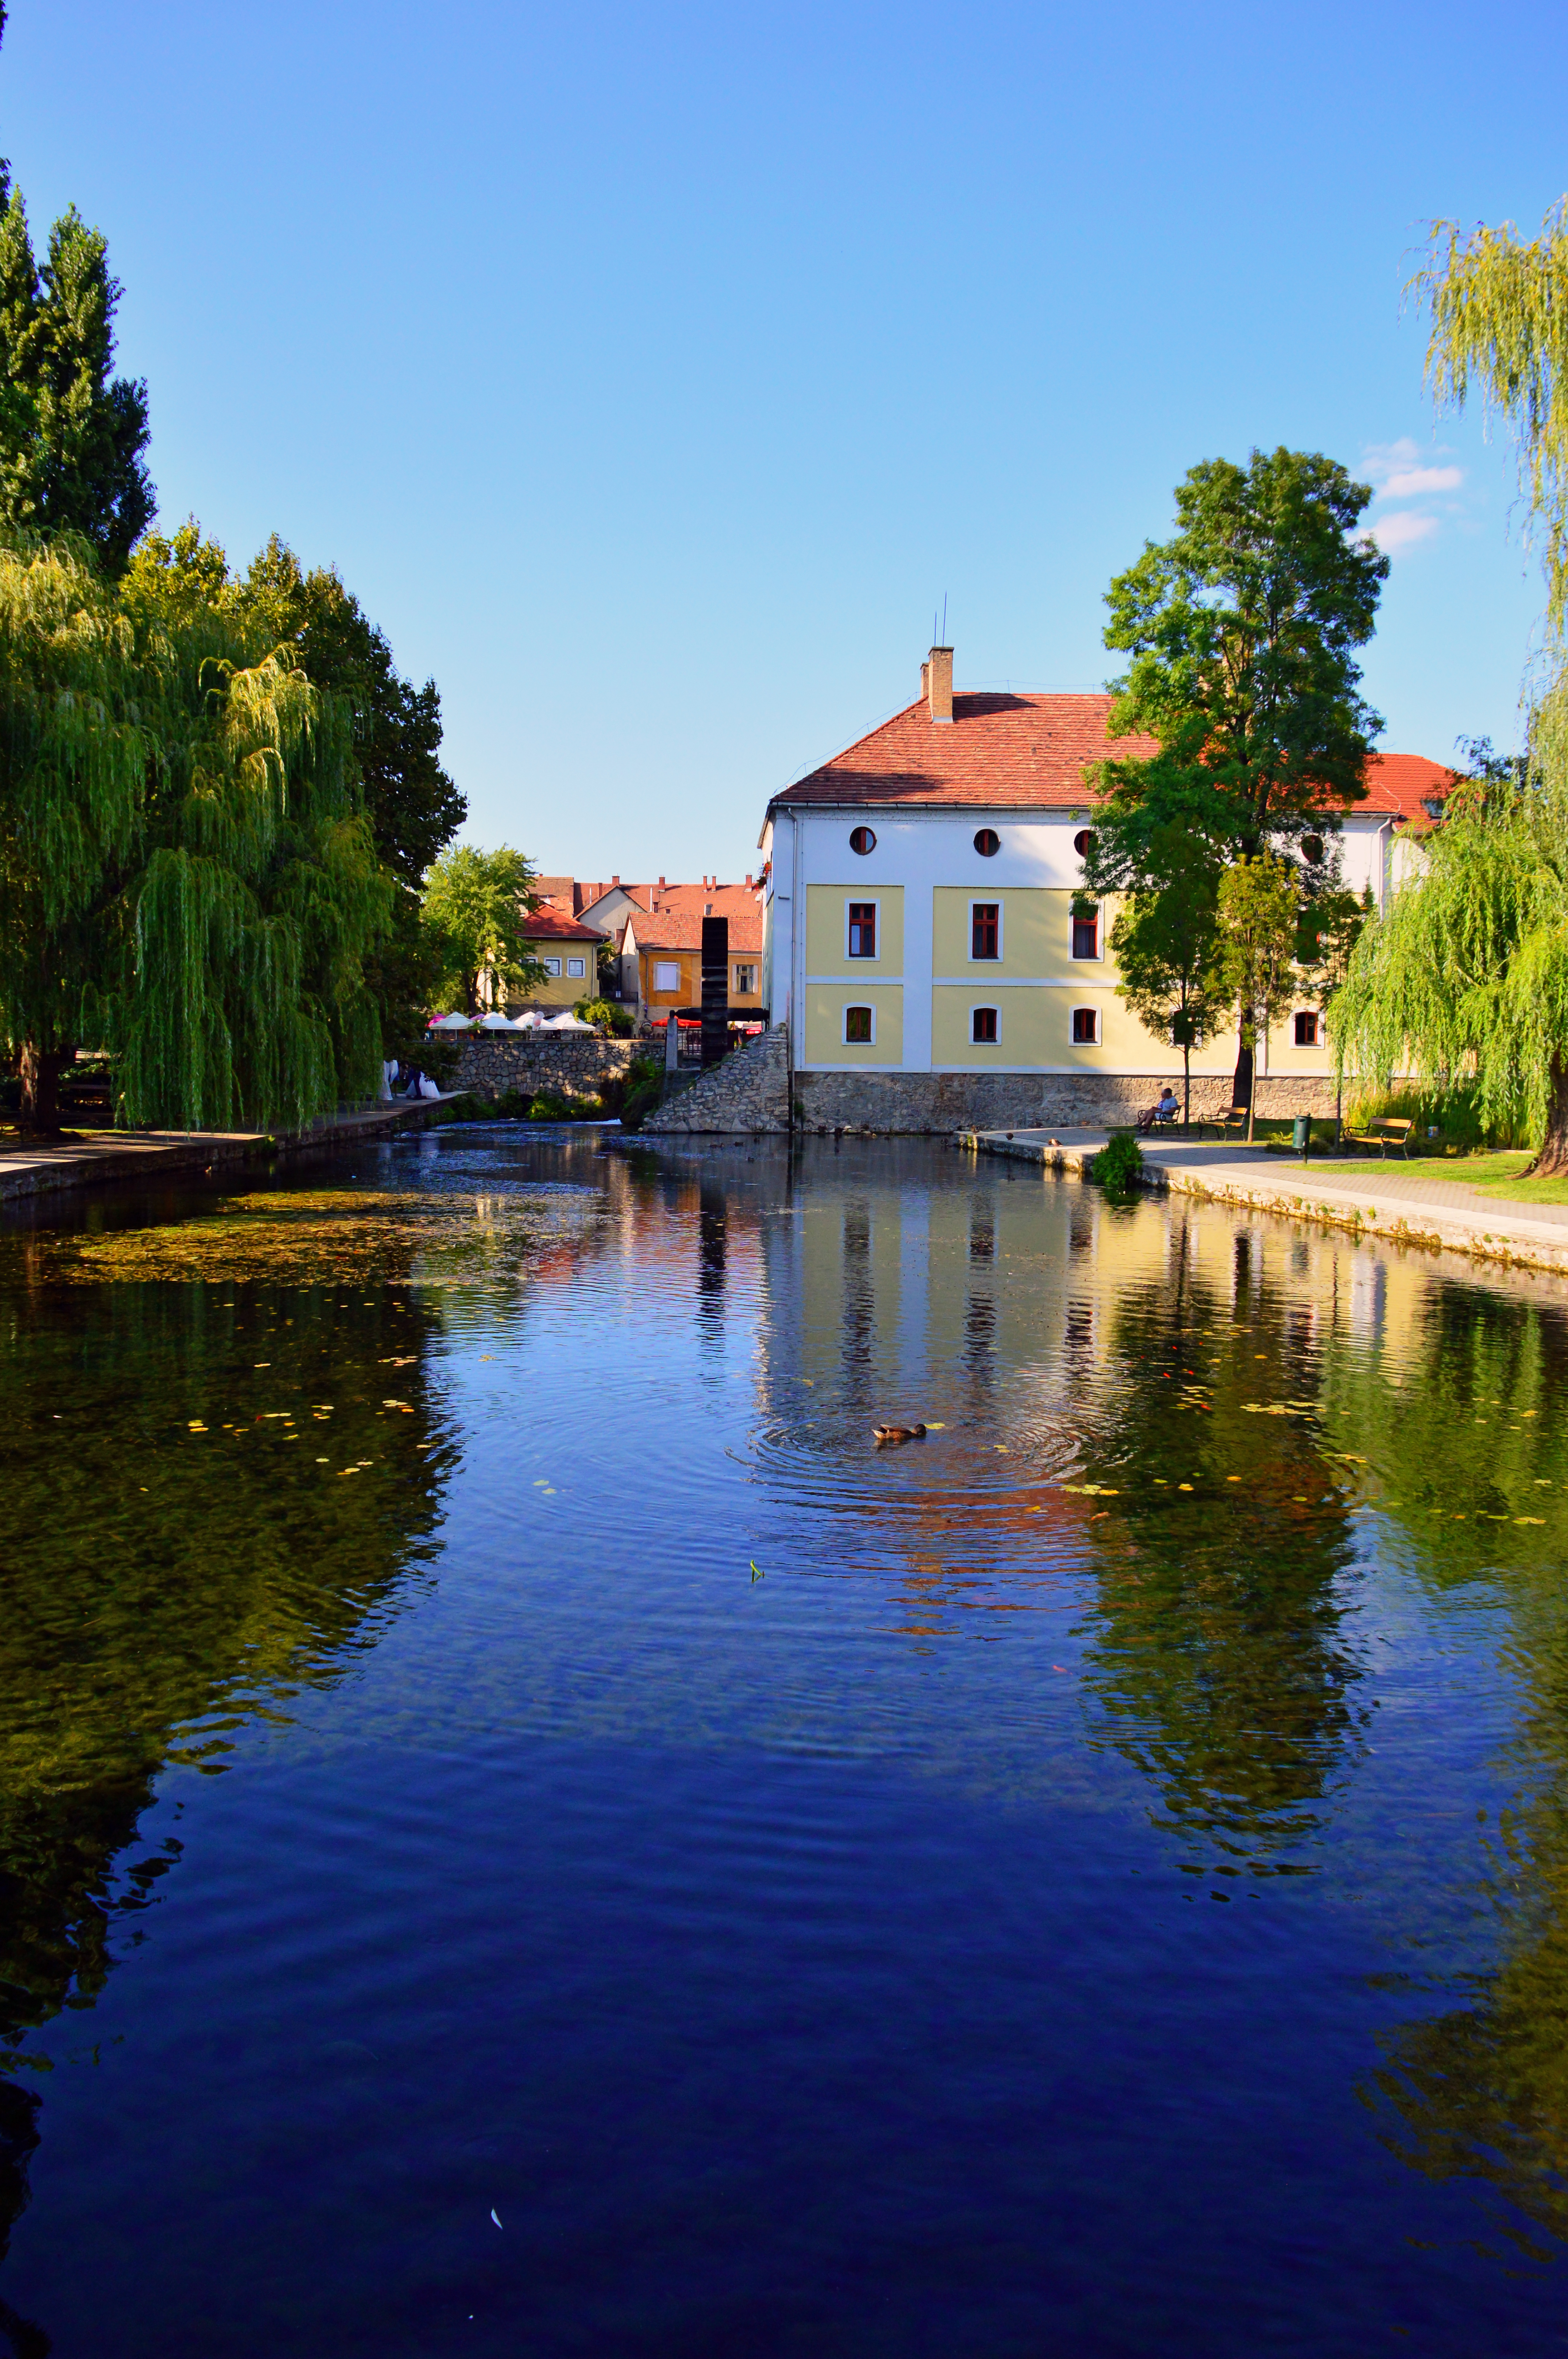
mill, pond, lake, water, travel, outdoor, tourism, fish, old, fountain, town, cave, mirroring, bird, boat, beautiful, house, blue, sky, nobody, park, nature, summer, green, landscape, city, tree, scenery, background, garden, day, scene, reflection, spring, scenic, white, outdoors, architecture, waterway, body of water, canal, river, woody plant, plant, bank, leaf, estate, real estate, reservoir, morning, watercourse, evening, bayou, home, reflecting pool, mansion, villa, cloud, leisure, cottage, facade